Deity

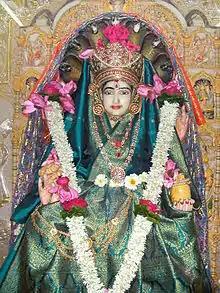
Padmavati, a Jain guardian deity

Christianity is a monotheistic religion in which most mainstream congregations and denominations accept the concept of the Holy Trinity. Modern orthodox Christians believe that the Trinity is composed of three equal, cosubstantial persons: God the Father, God the Son, and the Holy Spirit. The first person to describe the persons of the Trinity as "homooúsios" ("of the same substance") was the Church Father Origen. Although most early Christian theologians (including Origen) were Subordinationists, who believed that the Father was superior to the Son and the Son superior to the Holy Spirit, this belief was condemned as heretical by the First Council of Nicaea in the fourth century, which declared that all three persons of the Trinity are equal. Christians regard the universe as an element in God's actualization and the Holy Spirit is seen as the divine essence that is "the unity and relation of the Father and the Son". According to George Hunsinger, the doctrine of the Trinity justifies worship in a Church, wherein Jesus Christ is deemed to be a full deity with the Christian cross as his icon.